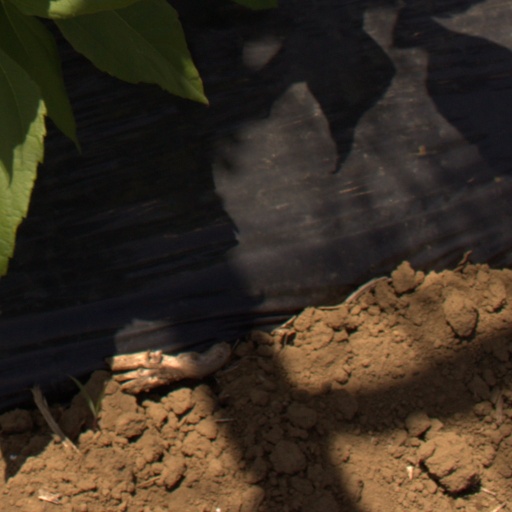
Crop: Jerusalem artichoke